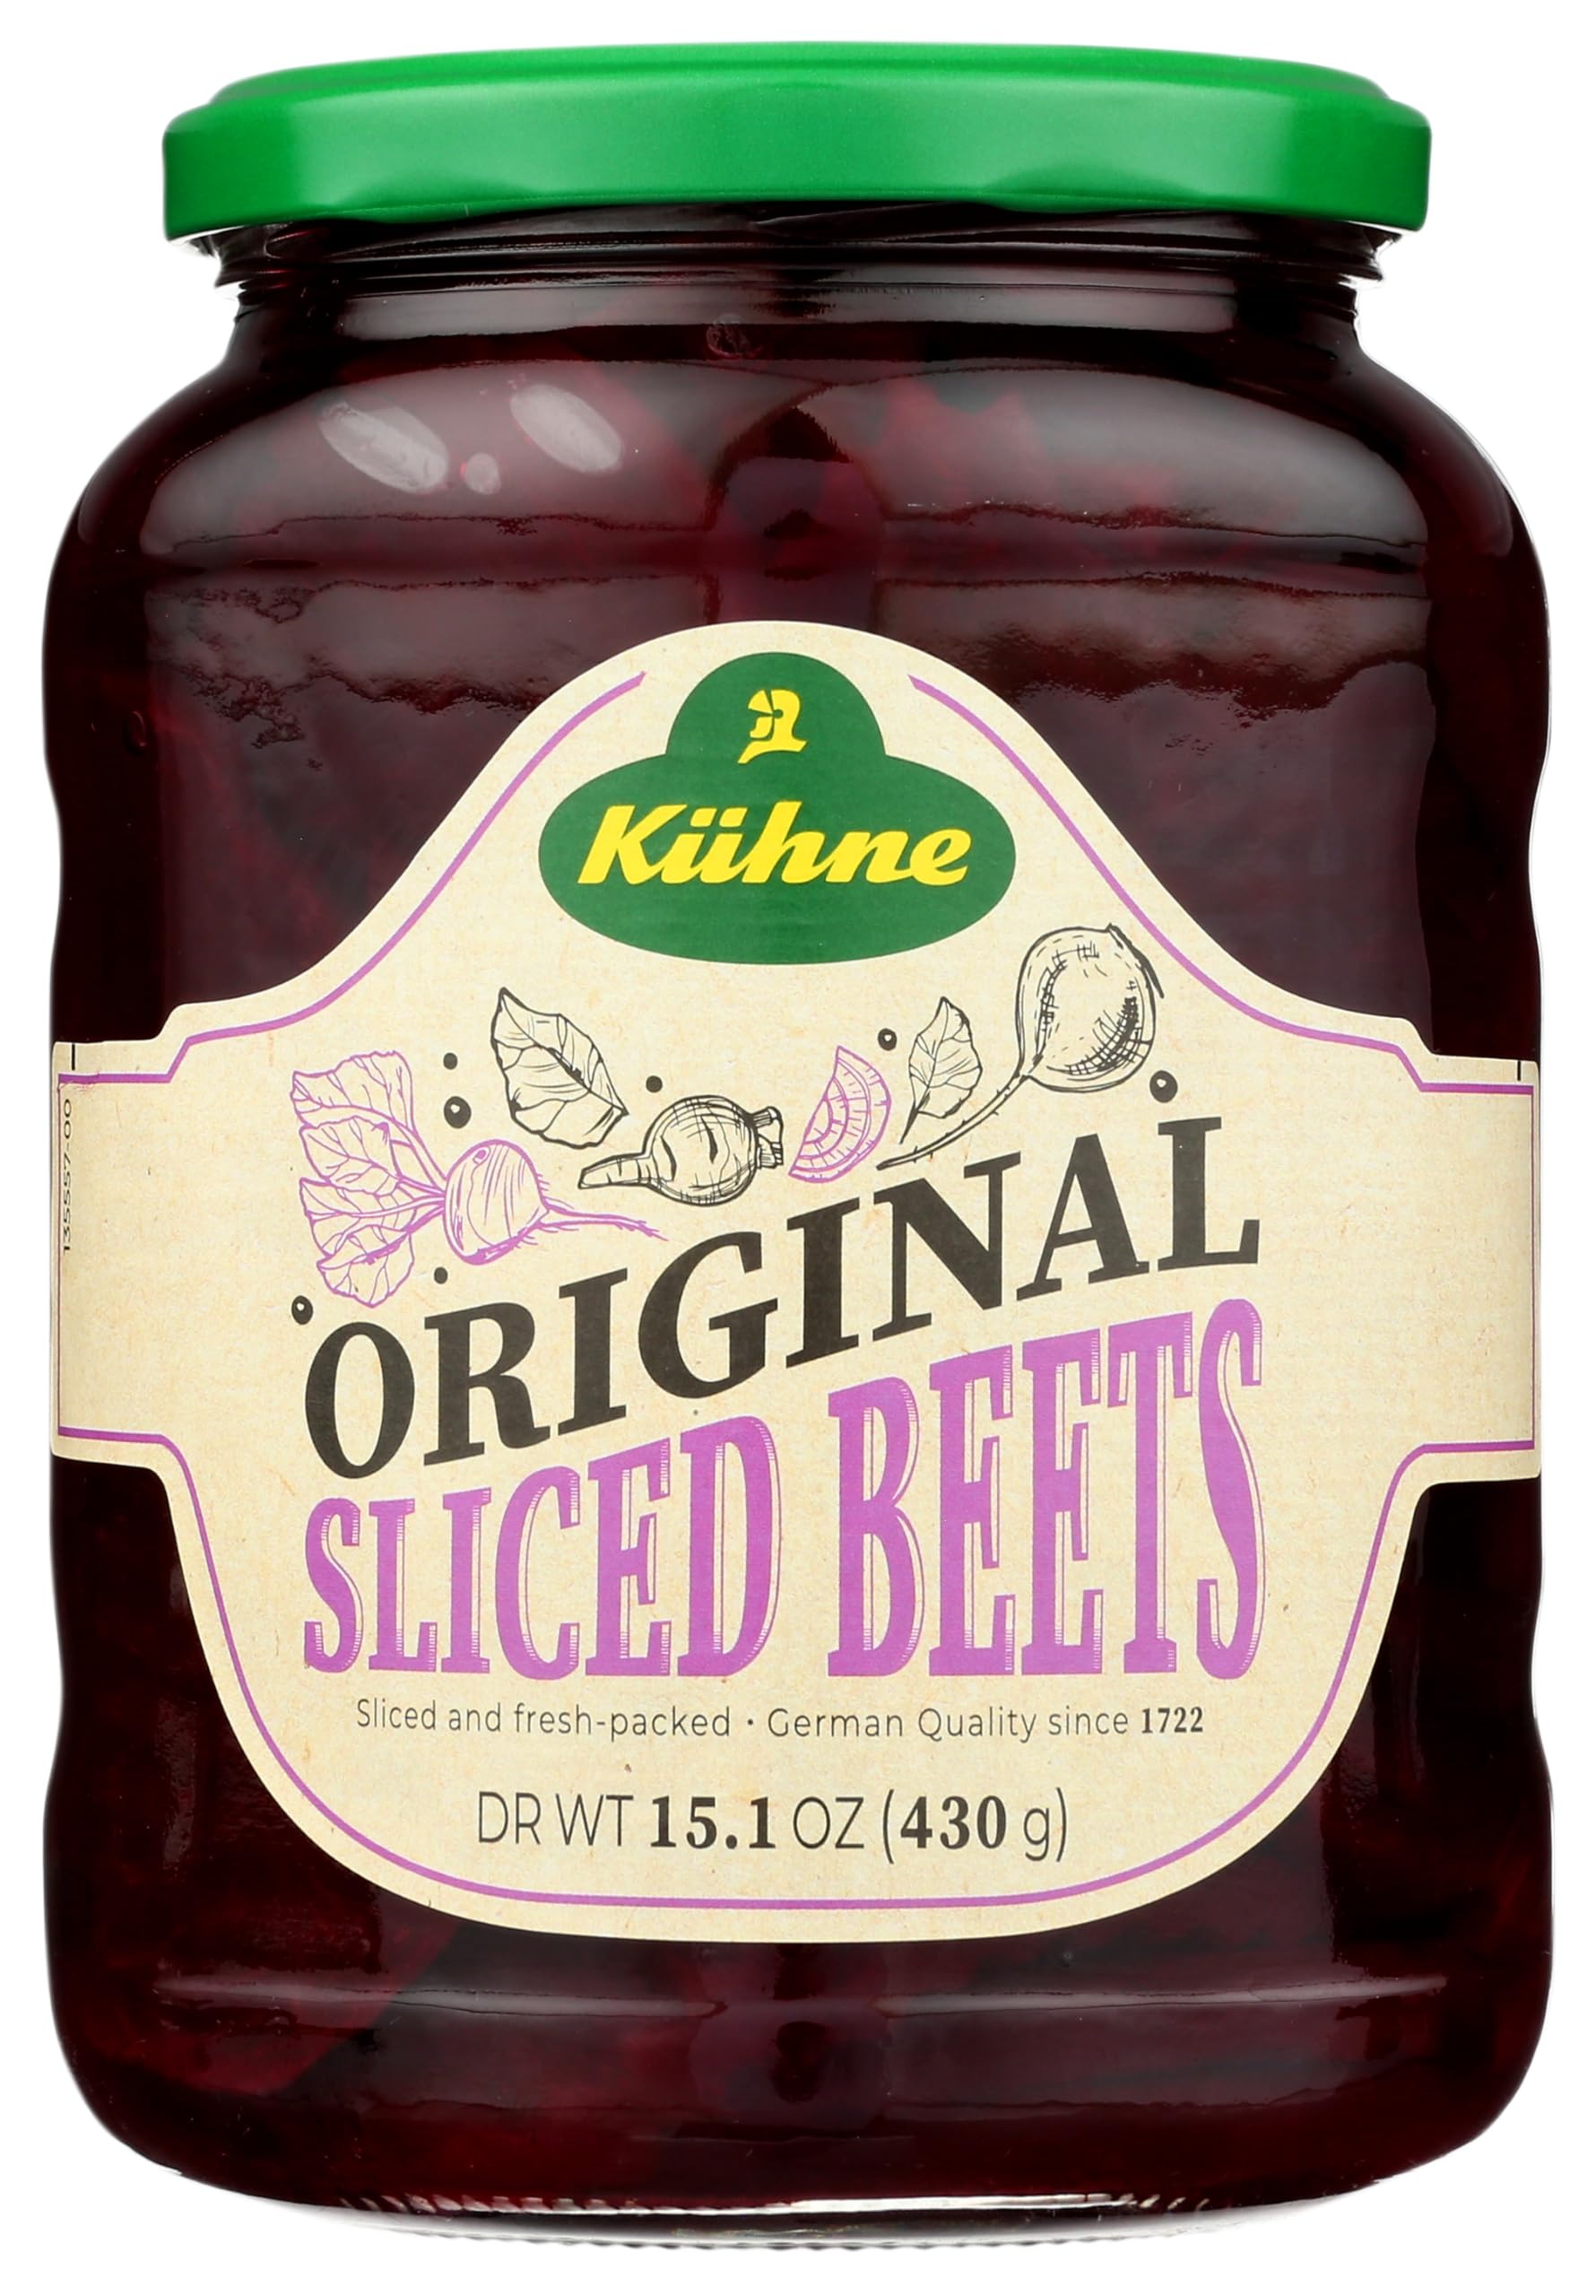
Item Name: KUHNE CRAFT SLICED BEETS (12 X 15.1 OZ)
Value: nan
Unit: None

Price: 5.96